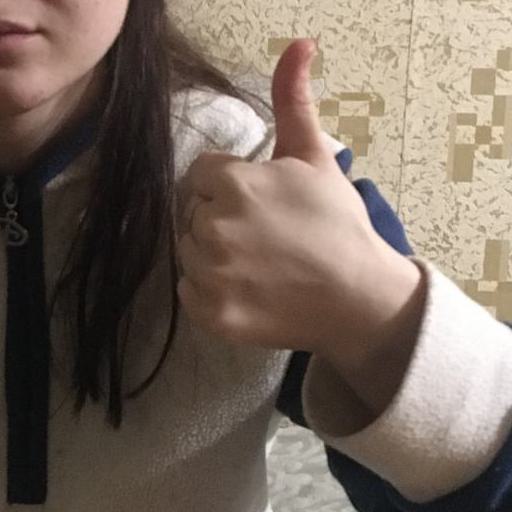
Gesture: like